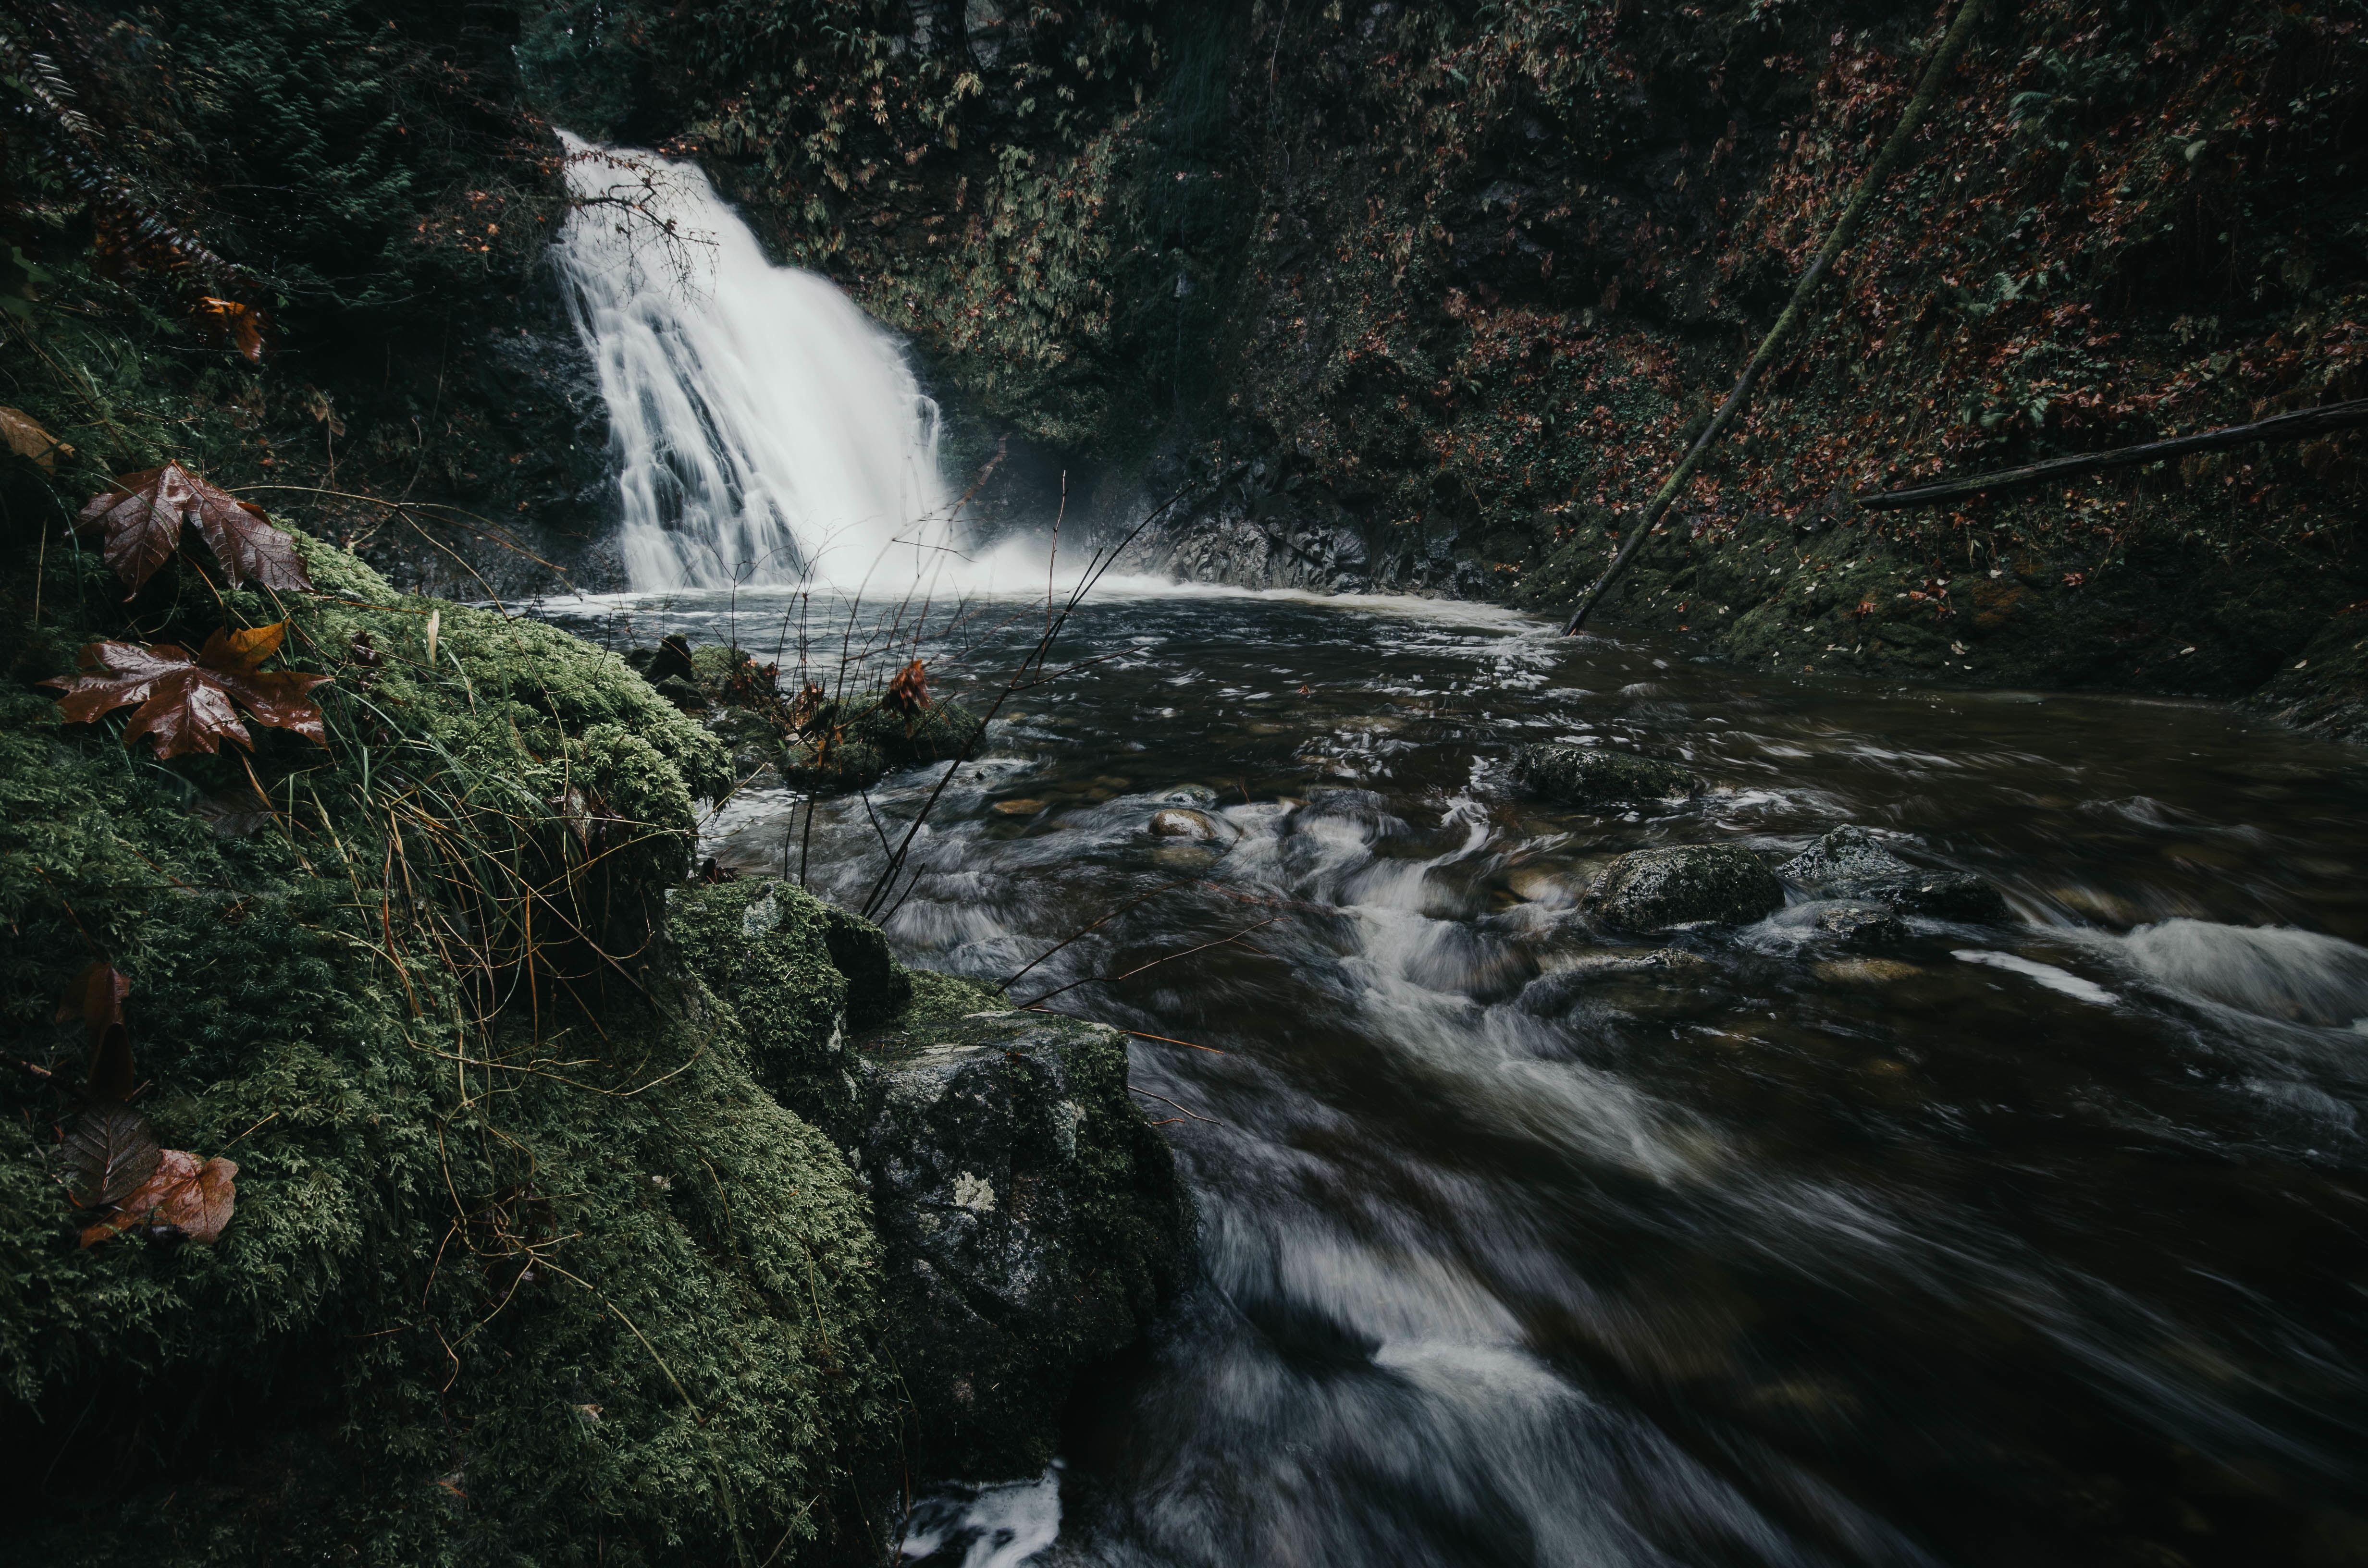
water, nature, forest, rock, waterfall, wilderness, river, stream, autumn, rapid, body of water, water feature